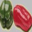
Label: sweet_pepper